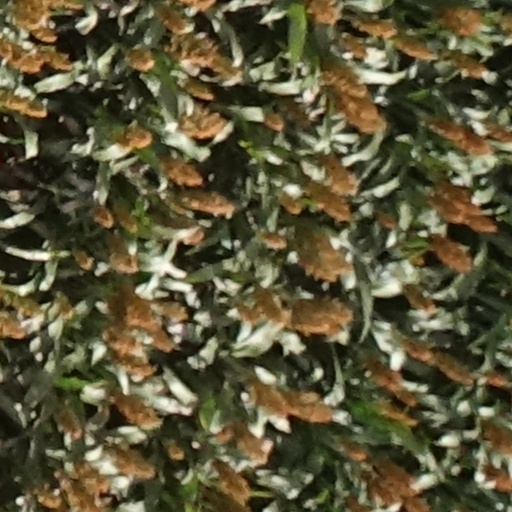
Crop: sorghum